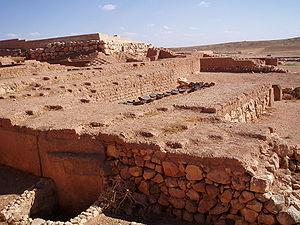
La période des dynasties archaïques est une phase de l'histoire de la Mésopotamie, parfois aussi appelée « dynastique archaïque », « proto-dynastique » ou encore « présargonique ». Elle dure d'environ 2900 av. J.-C., jusque vers 2340, date de l'unification de la région par Sargon d'Akkad. Succédant à la période d'Uruk qui a vu la formation des premiers États, des premières villes et l'invention de l'écriture, cette époque est caractérisée par l'existence d'États encore peu développés et peu étendus, désignés comme des « cités-États ». Leurs structures se consolident au fil du temps, jusqu'à la fin de la période qui est marquée par la constitution de l'empire d'Akkad. Du point de vue culturel, ces différentes entités politiques sont relativement homogènes, participant à une civilisation brillante qui rayonne sur une grande partie du Moyen-Orient. Les cités du pays de Sumer, situées à l'extrême sud de la Mésopotamie, sont les plus influentes ; elles sont bordées au nord par des royaumes de peuplement sémite couvrant une grande partie de la Mésopotamie et de la Syrie.
Ebla est une ancienne ville de la Syrie des IIIᵉ et IIᵉ millénaires av. J.‑C., dont les ruines se trouvent à l'emplacement du site archéologique de Tell Mardikh. Il se situe à 60 km au sud d'Alep sur la route de Hama, après la bifurcation en direction de Lattaquié, où il occupe une position stratégique, à la porte d'un col commandant l'accès à la mer Méditerranée.
Le patrimoine syrien durant la guerre civile syrienne et depuis l'année 2011, a fait l'objet par ses protagonistes, d'importantes et étendues destructions par tirs et bombardements, et aussi par occupations illégales et pillages des sites.